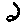
Label: 2